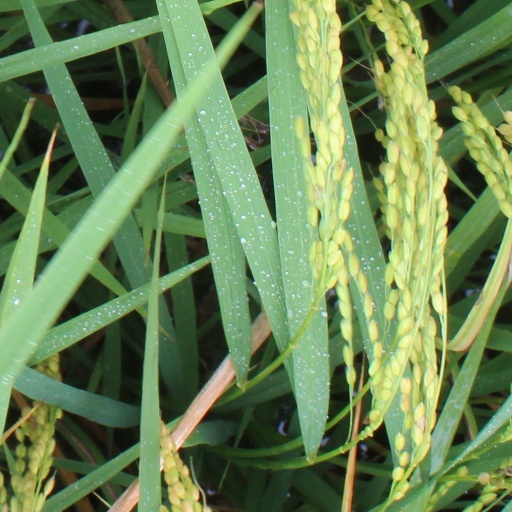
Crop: rice